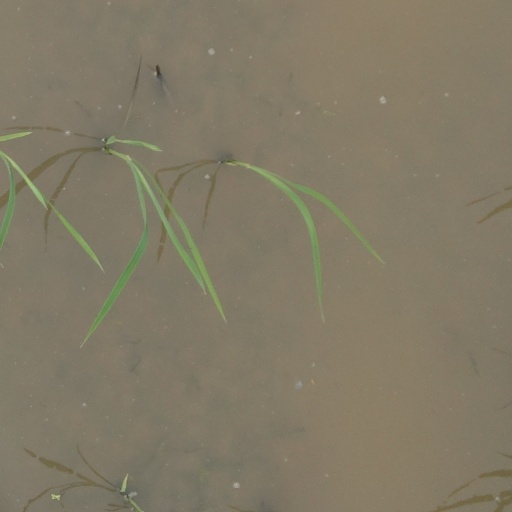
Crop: rice